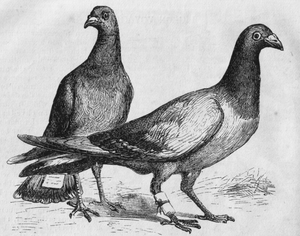
Brevdue / Brevduen i historien / Brevduen i Europa / Belejringen af Paris
Illustration fra Harper's New Monthly Magazine i 1873 der viser brevduer med meddelelser.
Brevduen tilhører racen af tamduer, der har sin oprindelse i klippeduen. Brevduen har som følge af intensivt og målrettet avlsarbejde udviklet en ekstrem orienteringsevne og udholdenhed samt en lige så stærk drift til altid at vende tilbage til sin mage og redeplads.